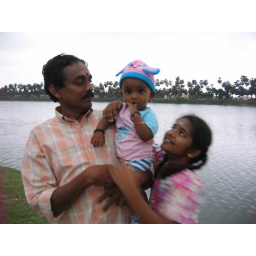
Evening walk along lake road near my house at Kilkattalai, Chennai.